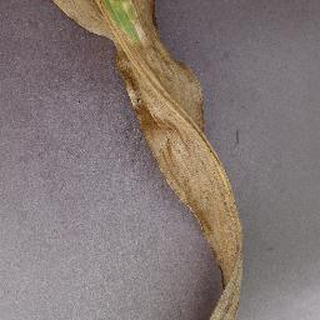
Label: corn_northern_leaf_blight